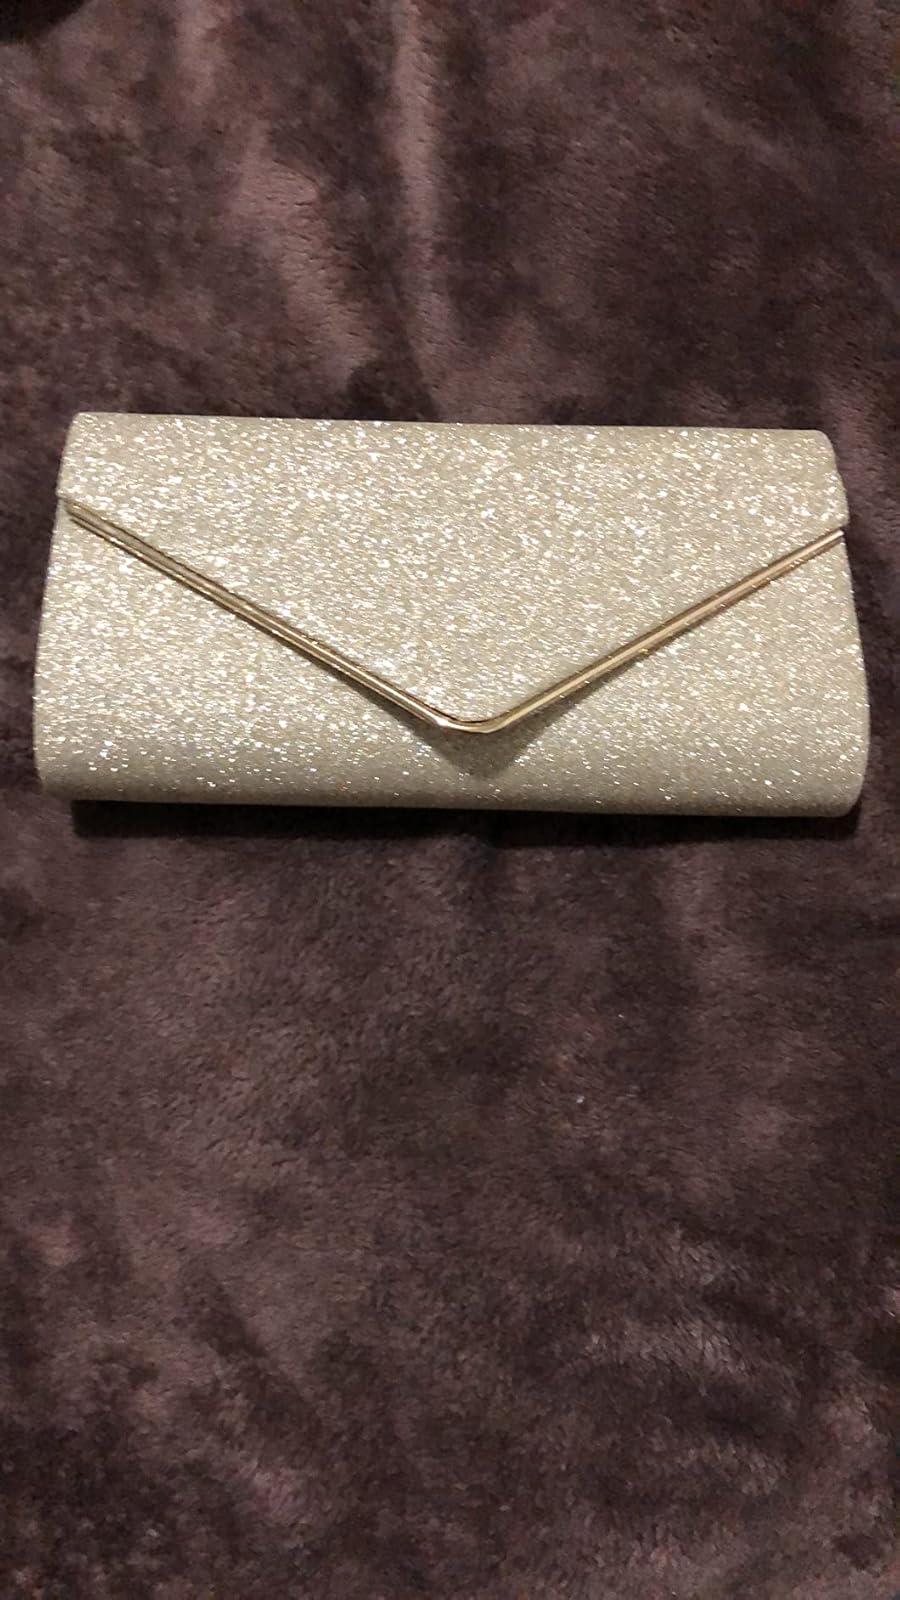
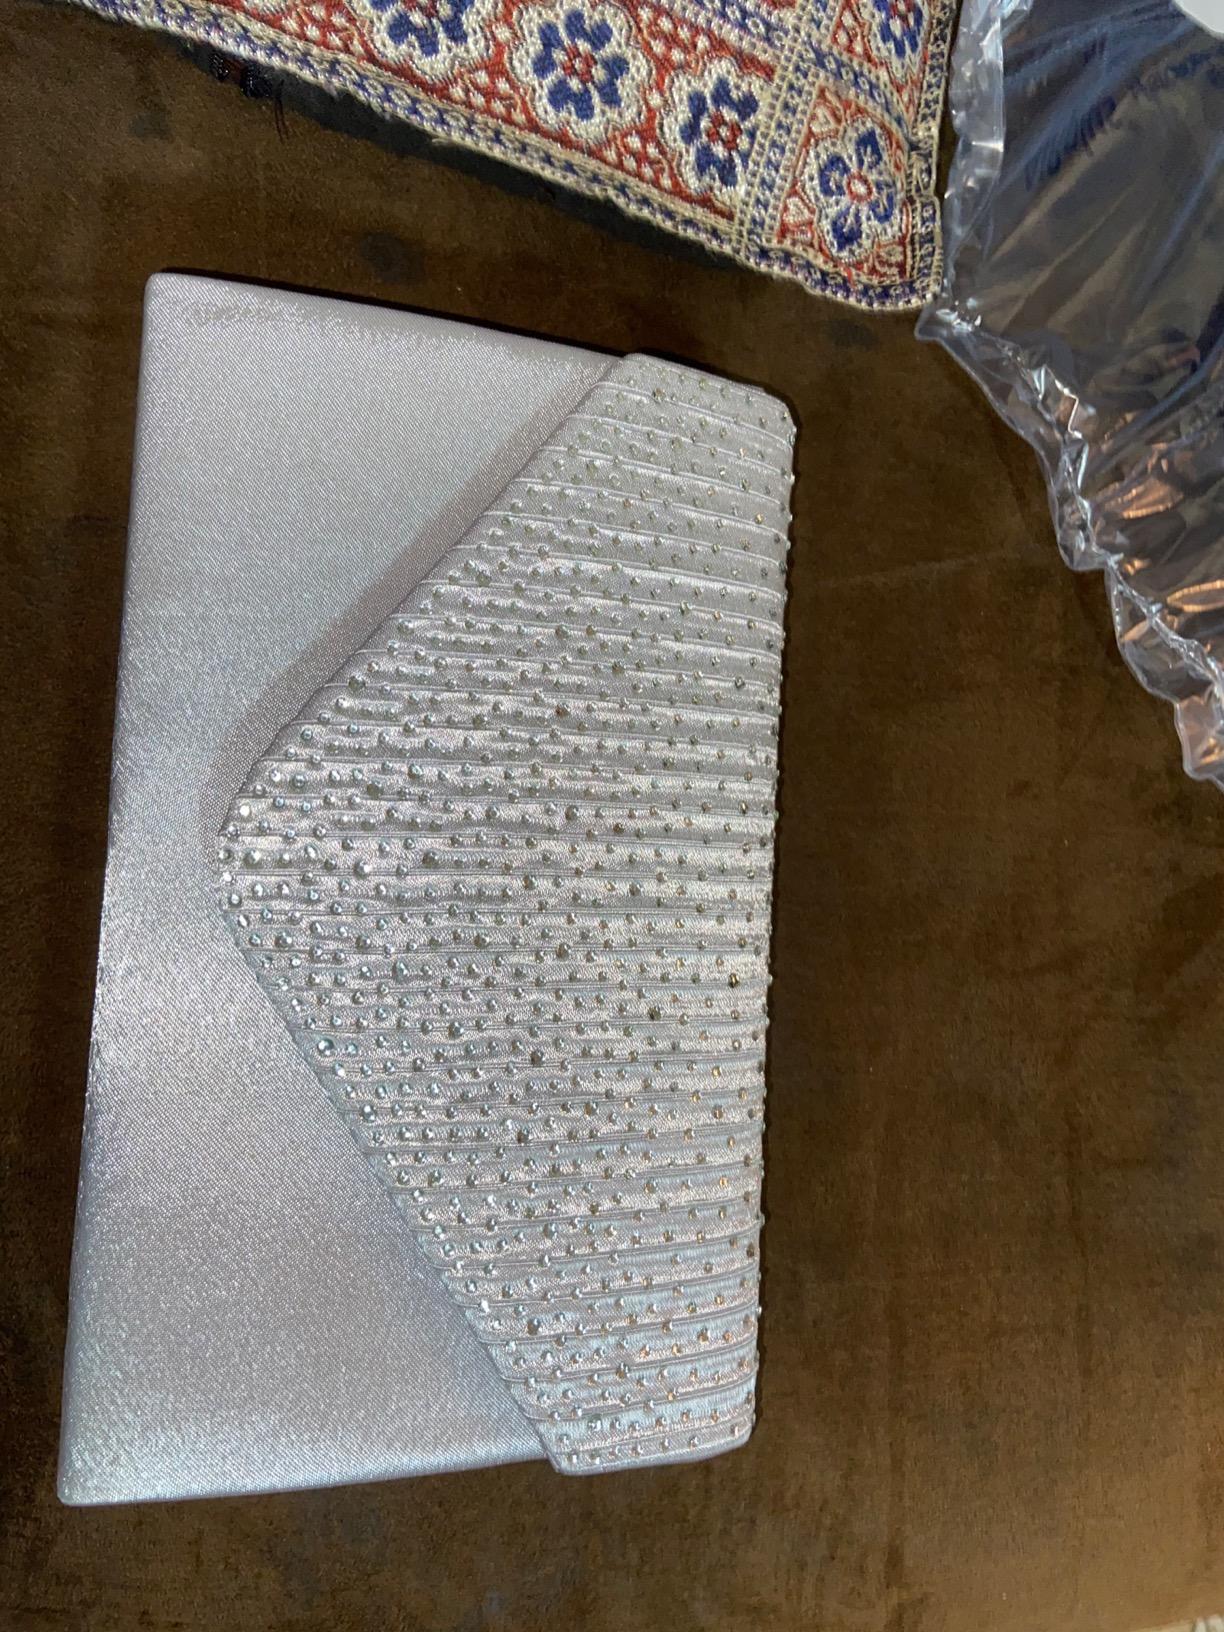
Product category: accessories_handbag
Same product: no